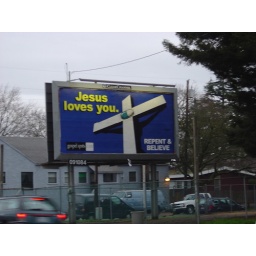
this sign was in portland next to a bar that served an incredible and strong bloody mary.